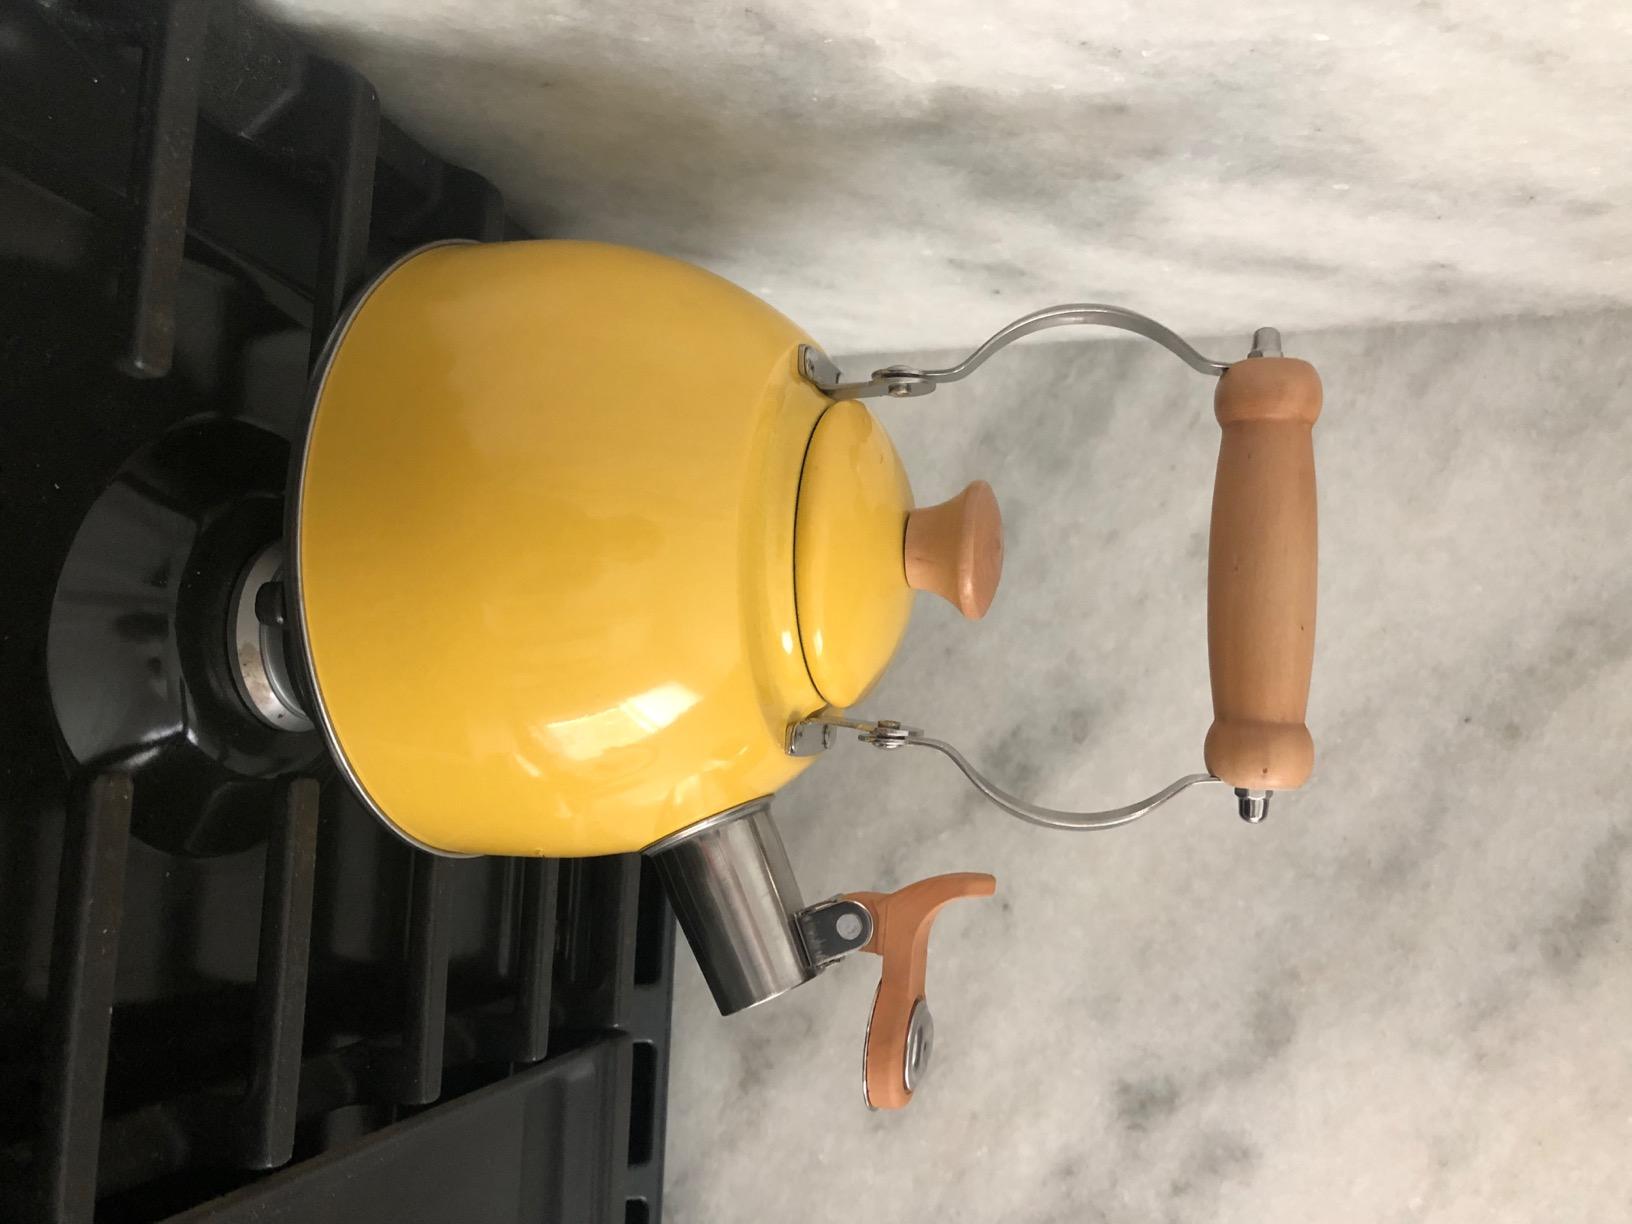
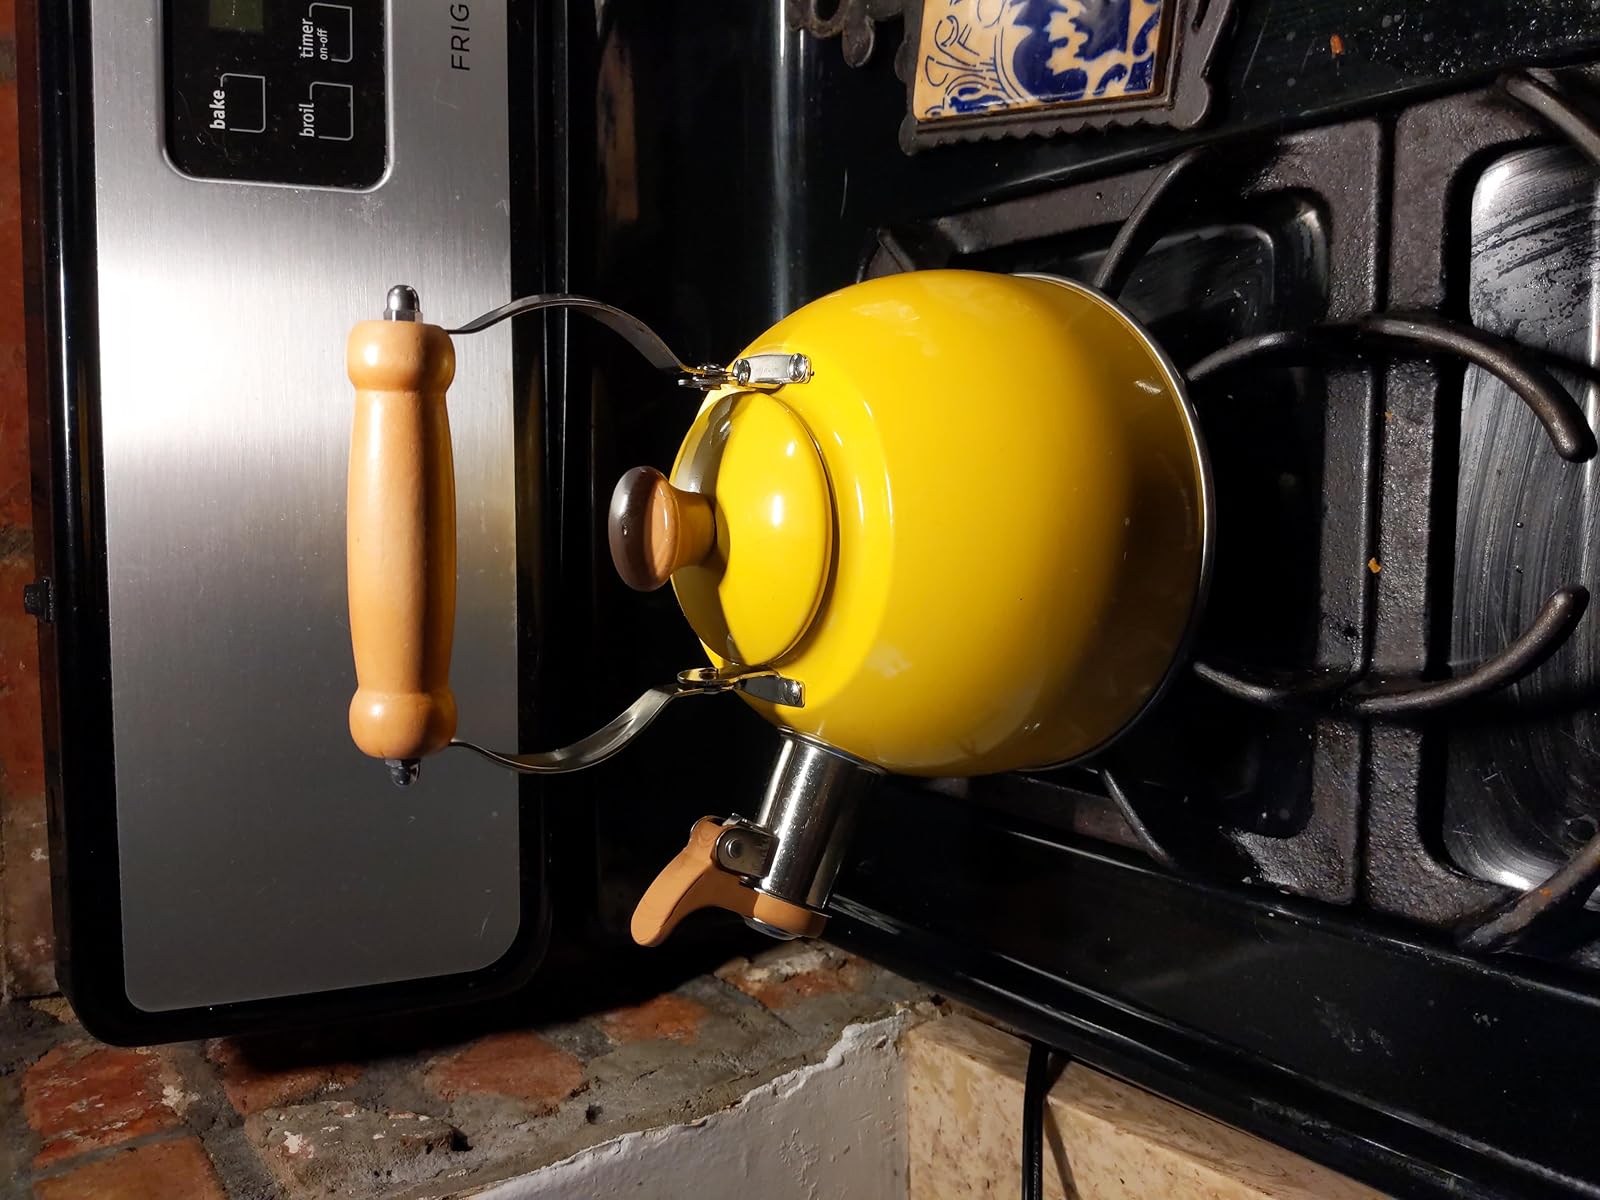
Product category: items_kettle
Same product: yes